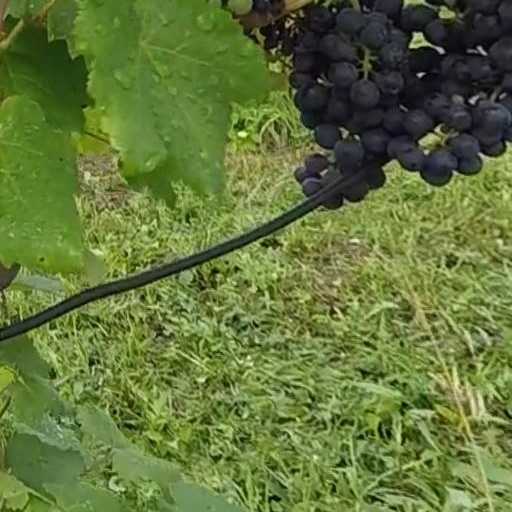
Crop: grape